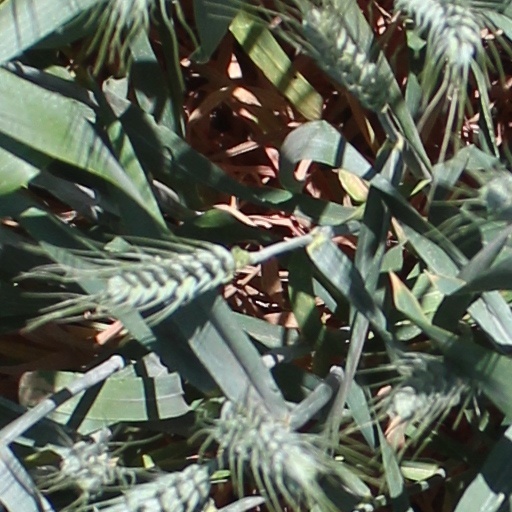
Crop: wheat